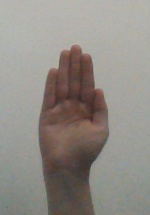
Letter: seen